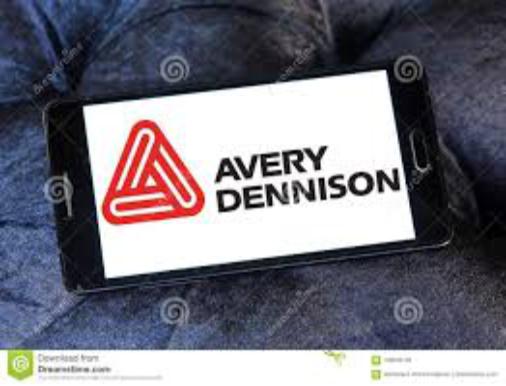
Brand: avery dennison-1
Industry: Others